Harbin

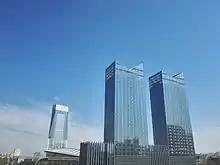
Office Buildings around Harbin ICE Center

In the financial sector, Longjiang Bank and Harbin Bank are some of the largest banks in Northeast China, with headquarters in Harbin. The latter ranks fourth by competitiveness among Chinese city commercial banks in 2011.